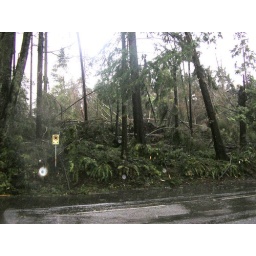
This shot was teken roughly where the white van was in the previous picture.